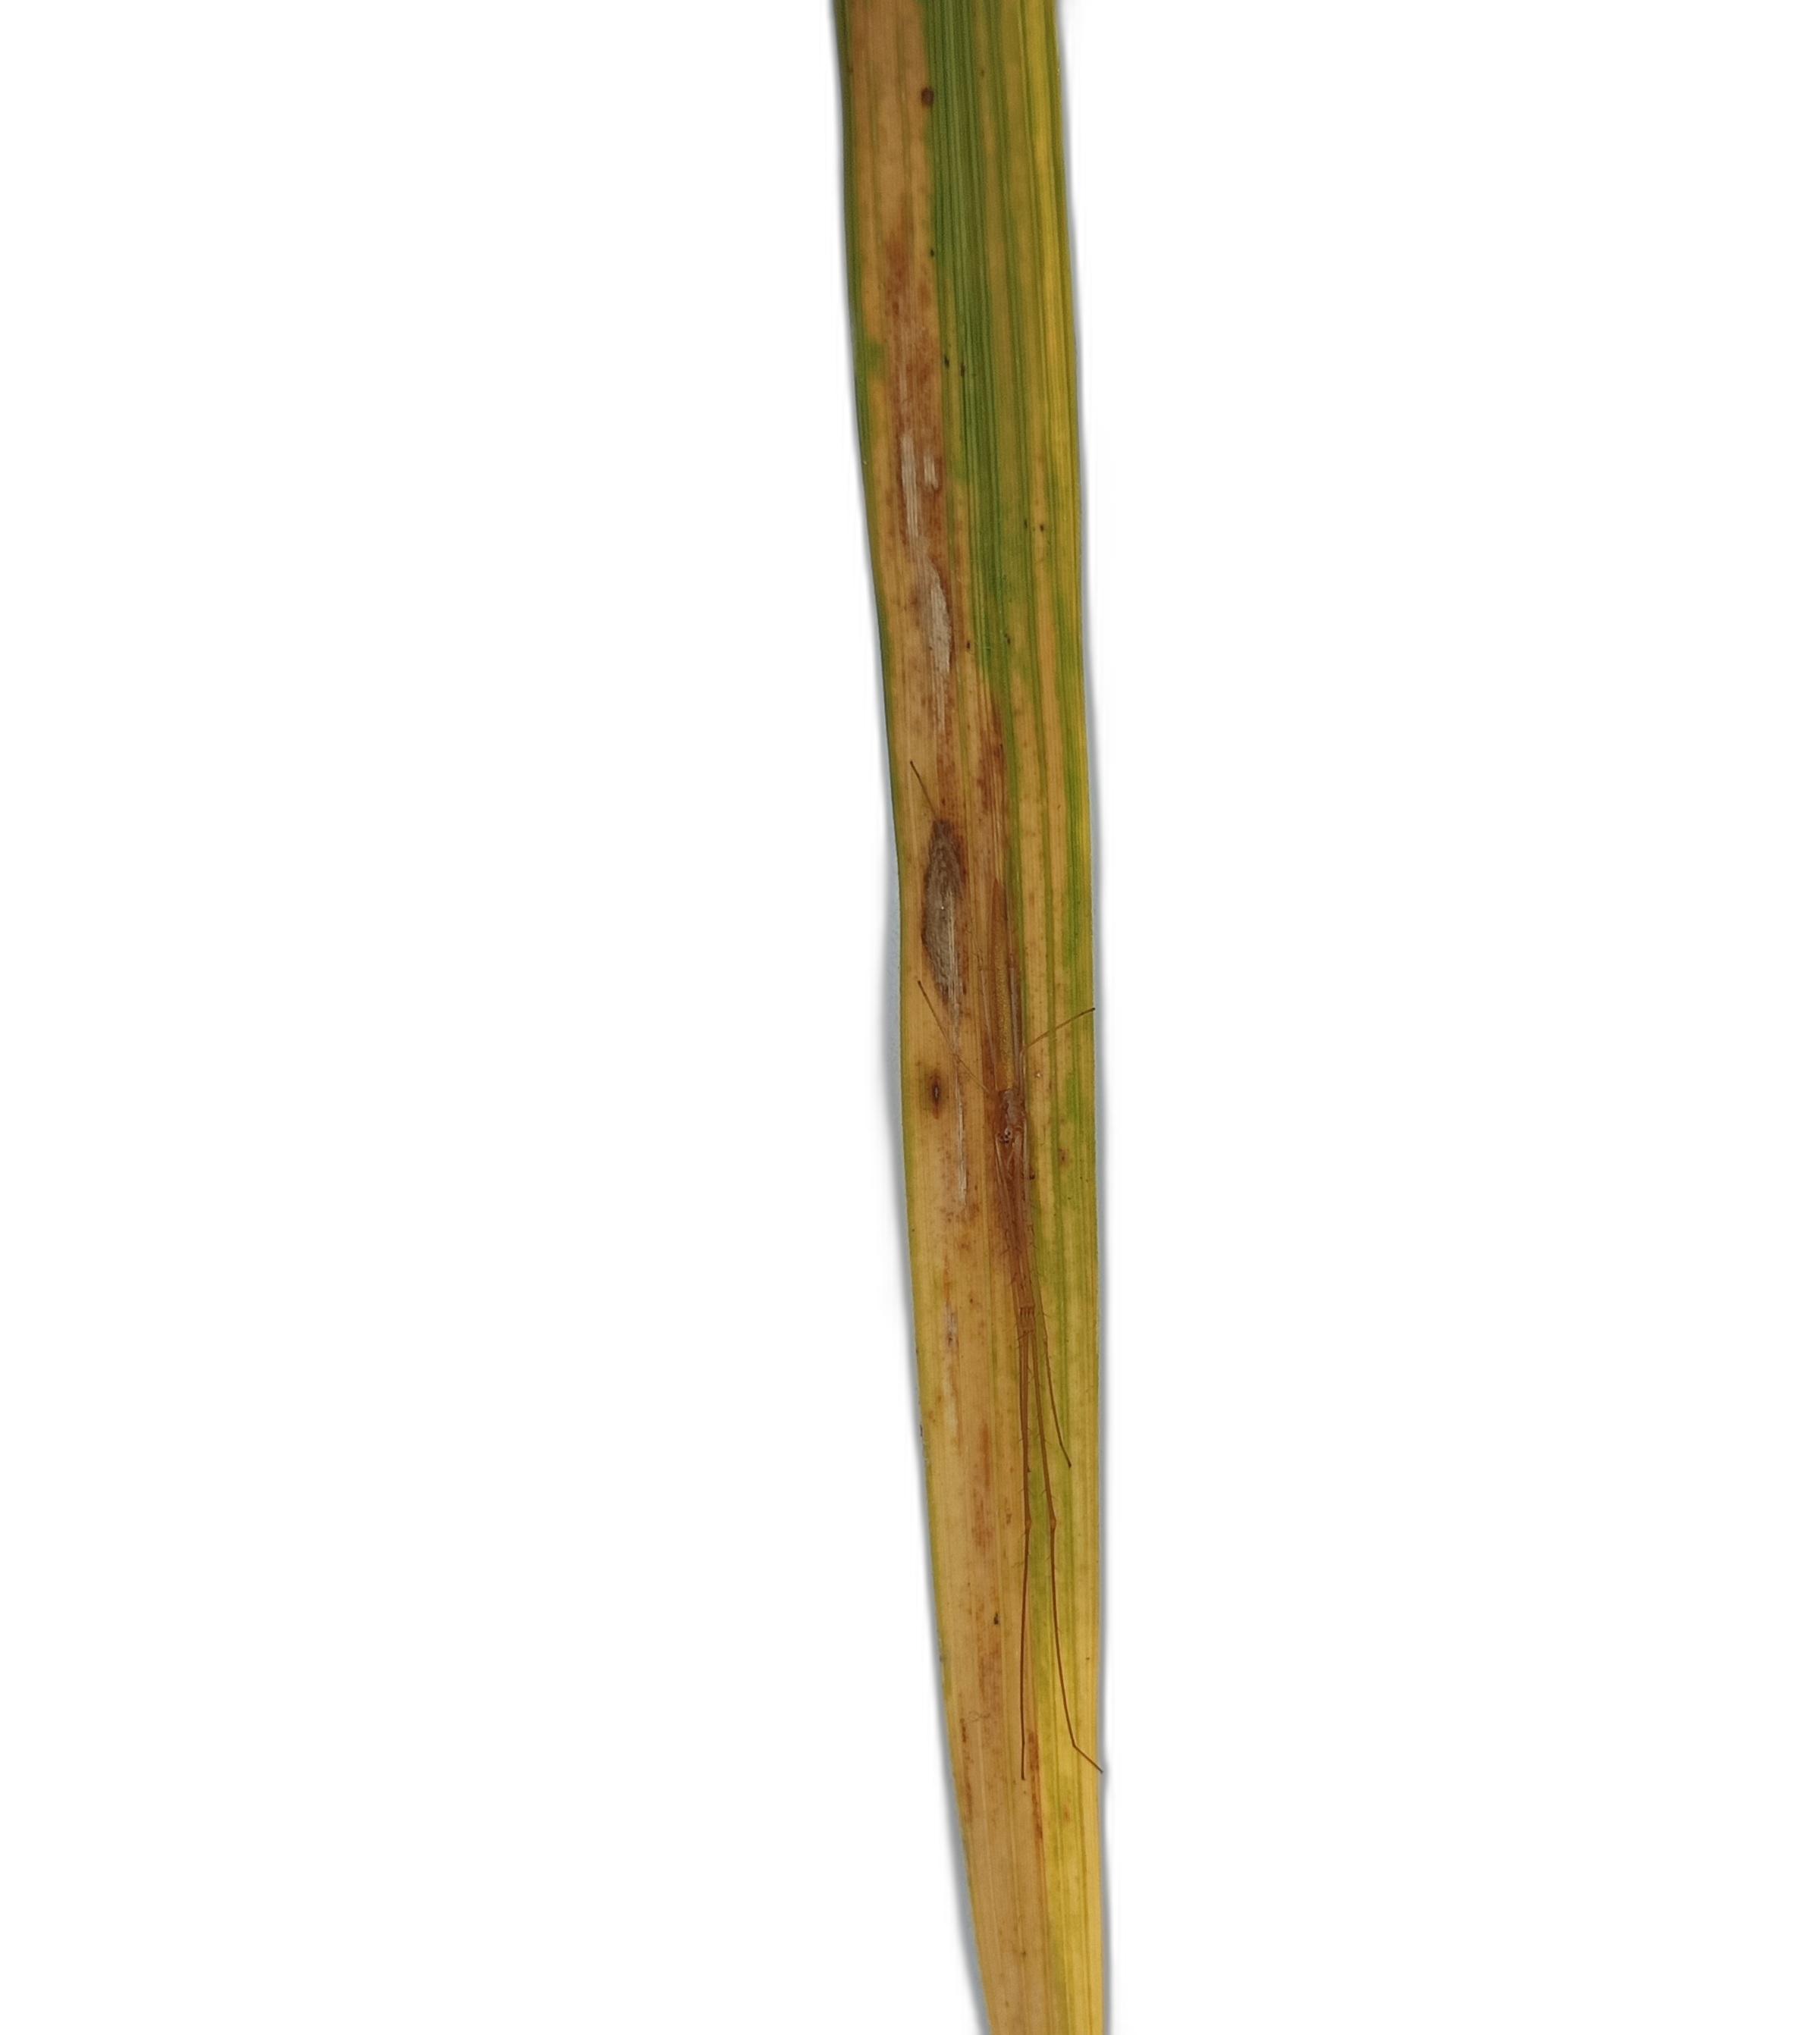
Label: Rice Stripes